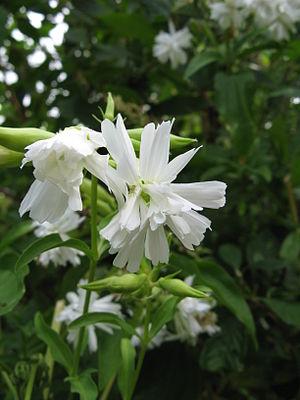
La saponaire officinale est une plante herbacée vivace de la famille des Caryophyllaceae. On l'appelle aussi savonnaire, savonnière, saponière, herbe à savon, herbe à foulon, savon des fossés ou savon de fosse.